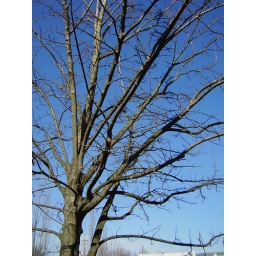
blue sky over Portland